Khorjin

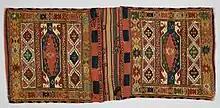
Shahsevan khorjin saddlebag from Northwestern Iran or Azerbaijan, , held by the Metropolitan Museum of Art

A khorjin is a type of decorative carpet bag made across Greater Iran and Central Asia.